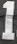
Number: 1